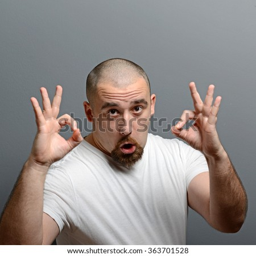
portrait of a man showing thumb up or ok sign against gray background